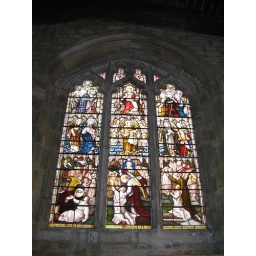
Stained glass window in the church in Cropredy.